Pacific Coast League

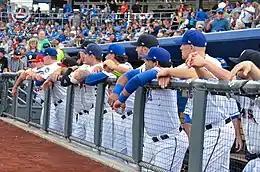
PCL All-Stars at the 2015 Triple-A All-Star Game

The inaugural 1903 season, which consisted of over 200 scheduled games for each team, began on March 26. The Los Angeles Angels finished the season in first place with a 133–78 (.630) record, making them the first league champions.